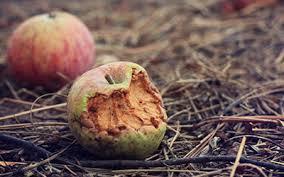
Label: apples